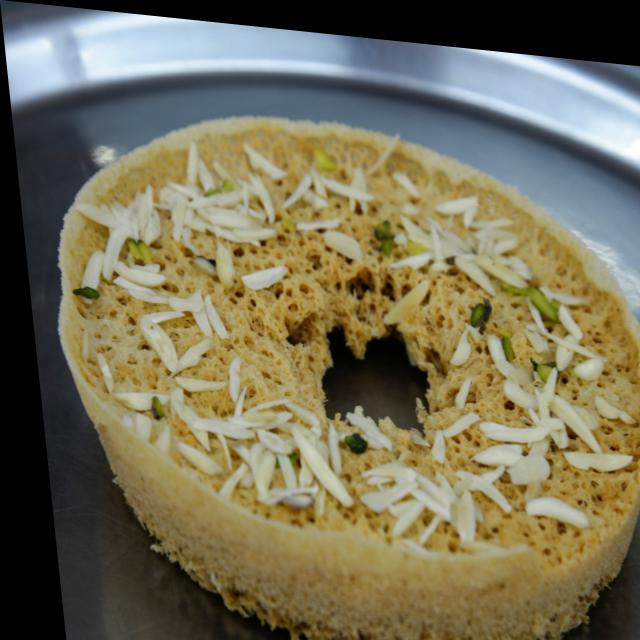
Dish: ghevar